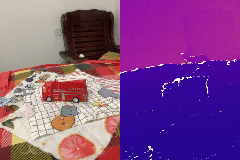
Label: truck